2022–23 Wisconsin Badgers women's basketball team

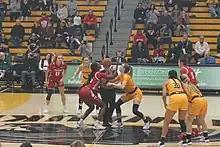
Wisconsin in action at Milwaukee

The 2022–23 Wisconsin Badgers women's basketball team represented the University of Wisconsin at Madison in the 2022–23 college basketball season. Led by second year head coach Marisa Moseley, the team played their games at Kohl Center and are members of the Big Ten Conference.